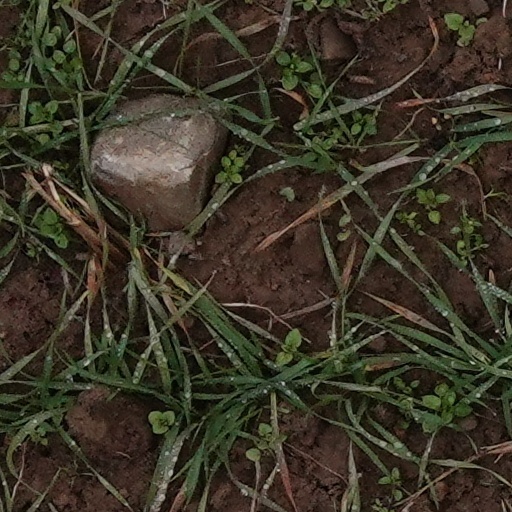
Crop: wheat